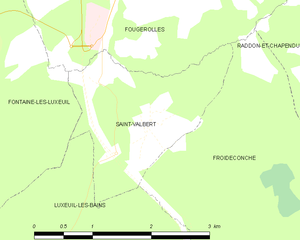
Carte des communes françaises
Saint-Valbert est une ancienne commune française située dans le département de la Haute-Saône, en région Bourgogne-Franche-Comté.